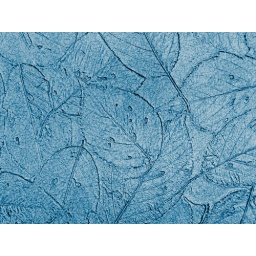
Leafy wall texture in a shade of blue